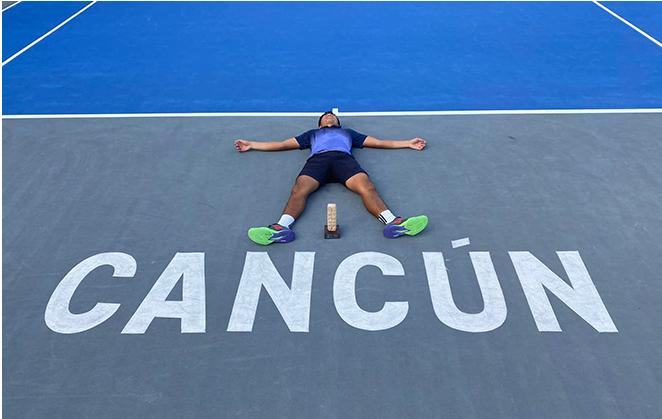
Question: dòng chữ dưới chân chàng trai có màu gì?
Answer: dòng chữ có màu trắng